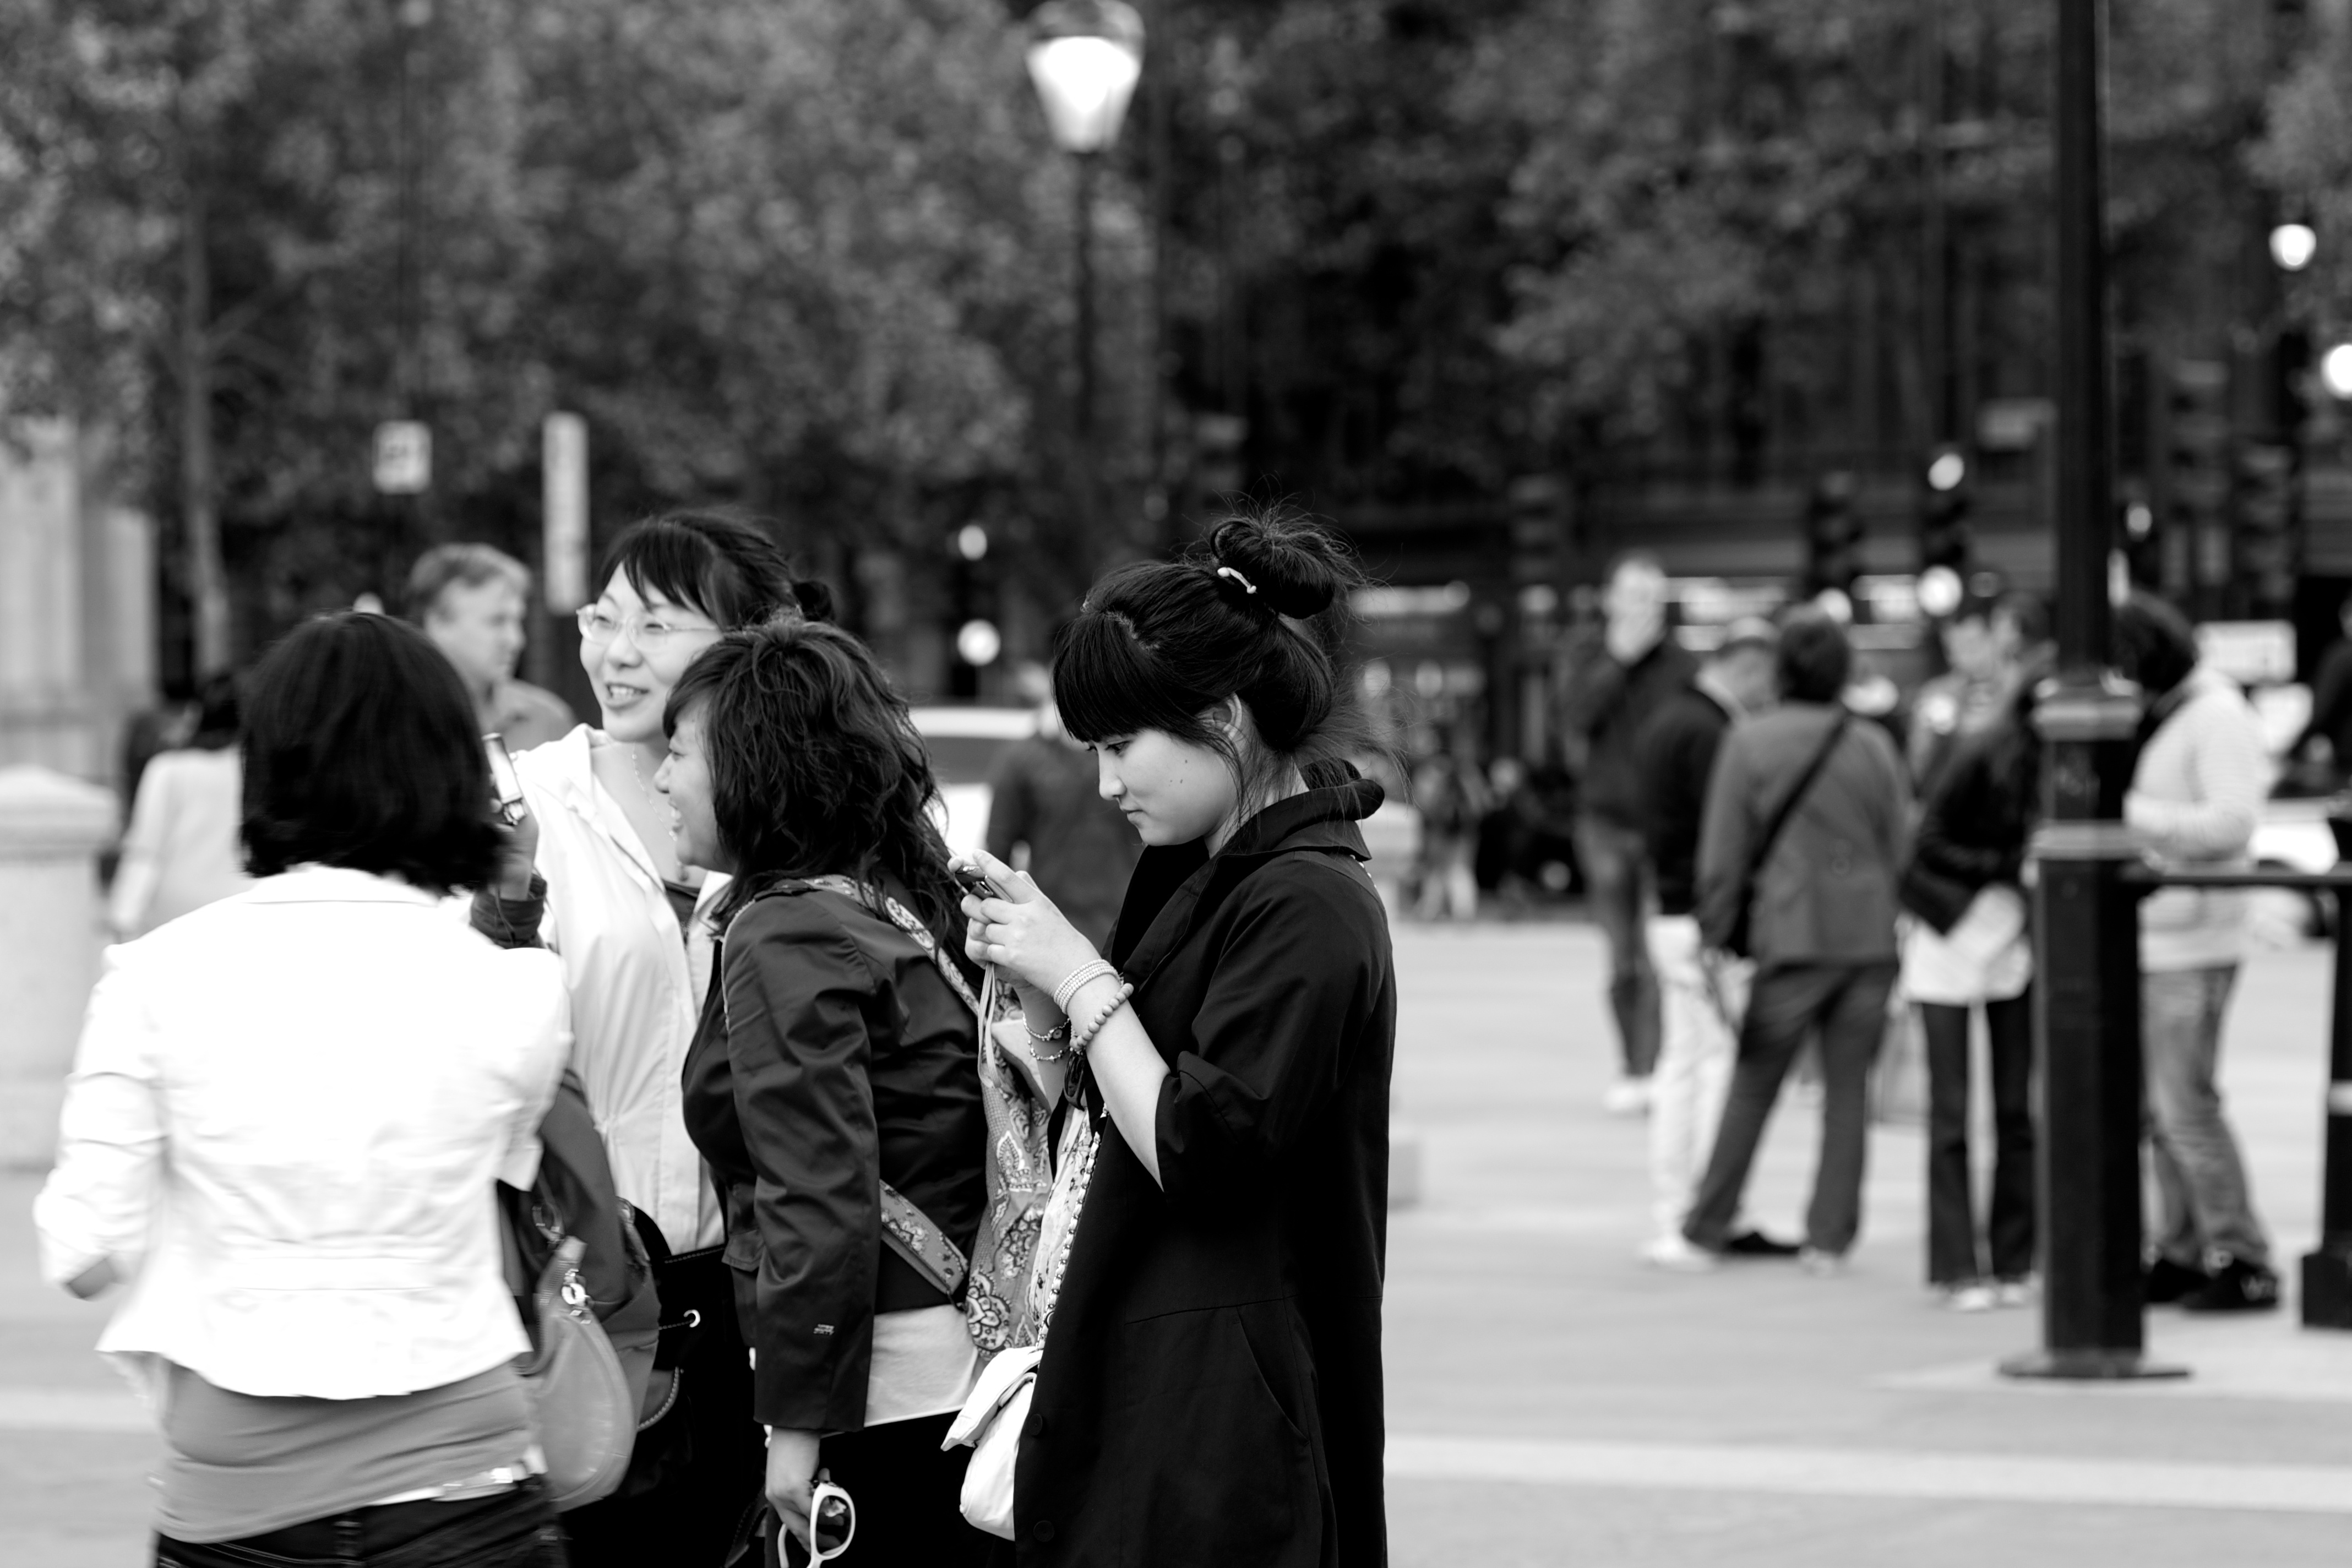
pedestrian, black and white, people, road, street, crowd, tourist, black, monochrome, streetphotography, london, candid, girls, infrastructure, photograph, sony, tamron, 90mm, demonstration, westend, trafalgarsquare, a700, monochrome photography